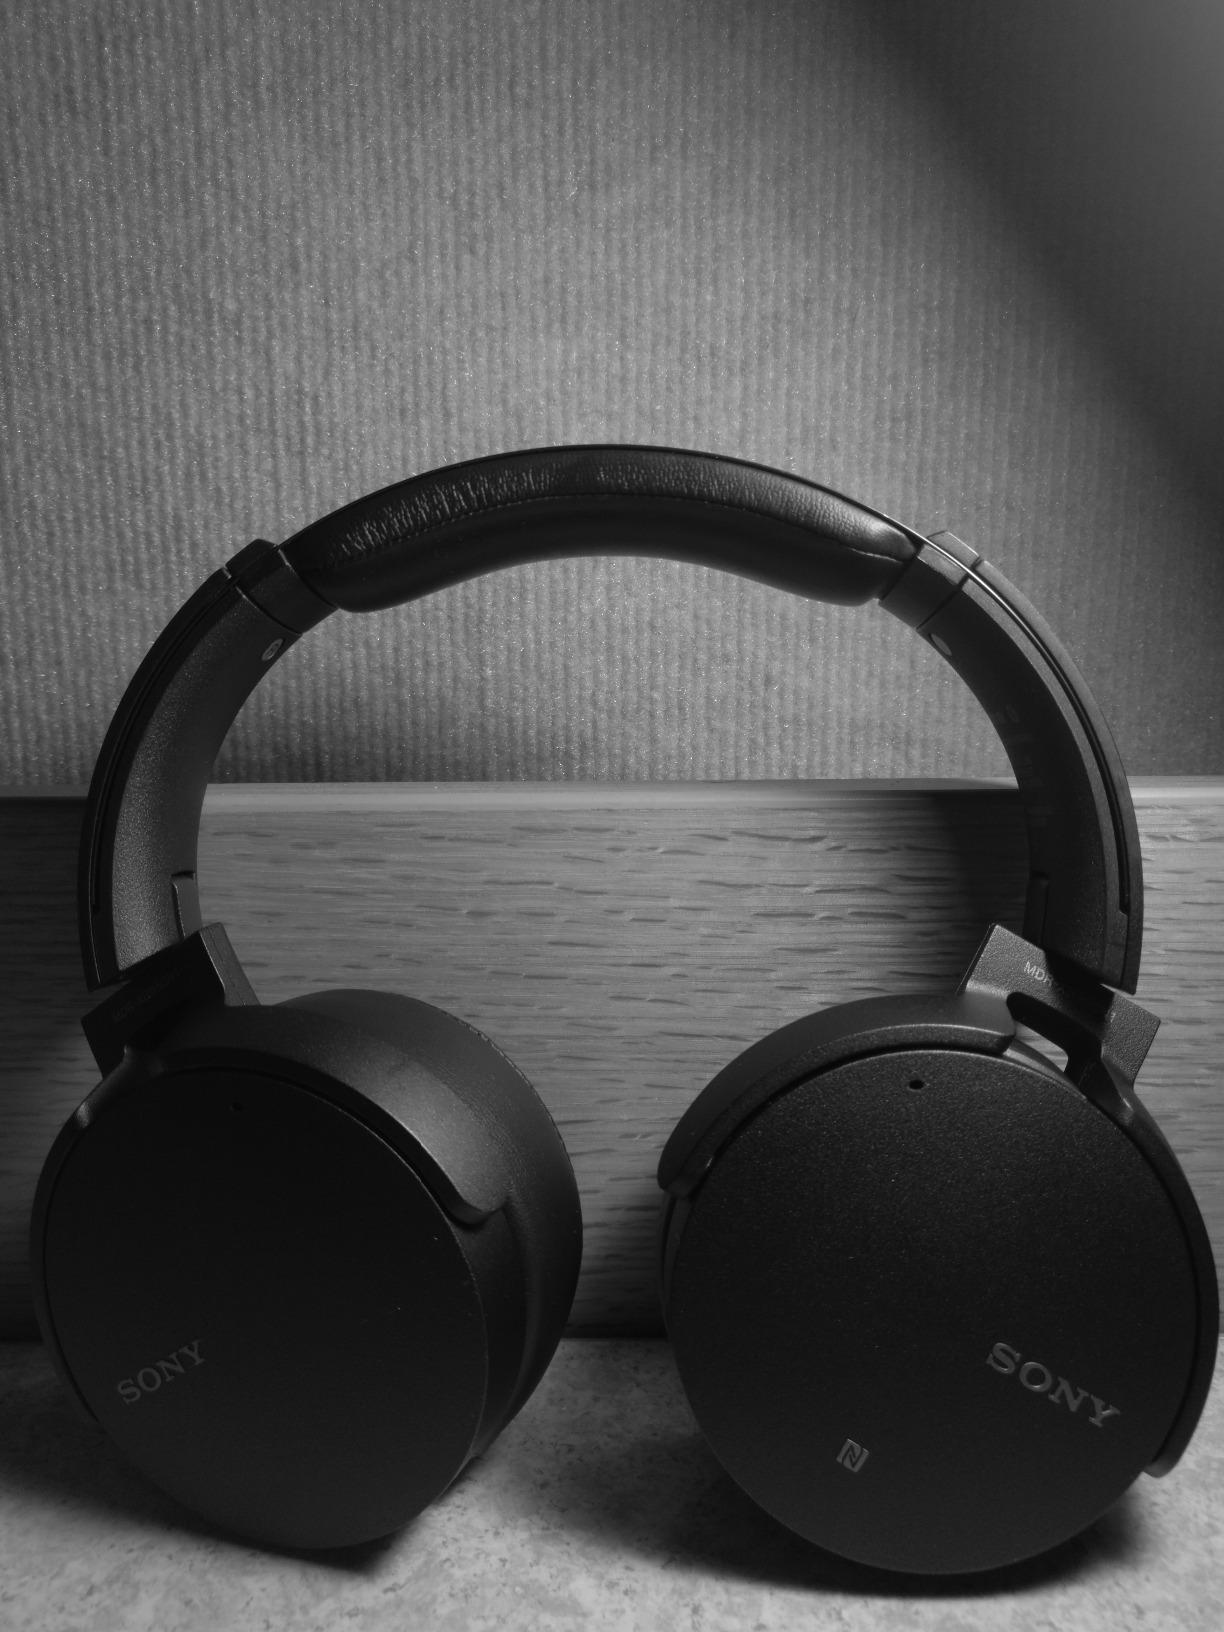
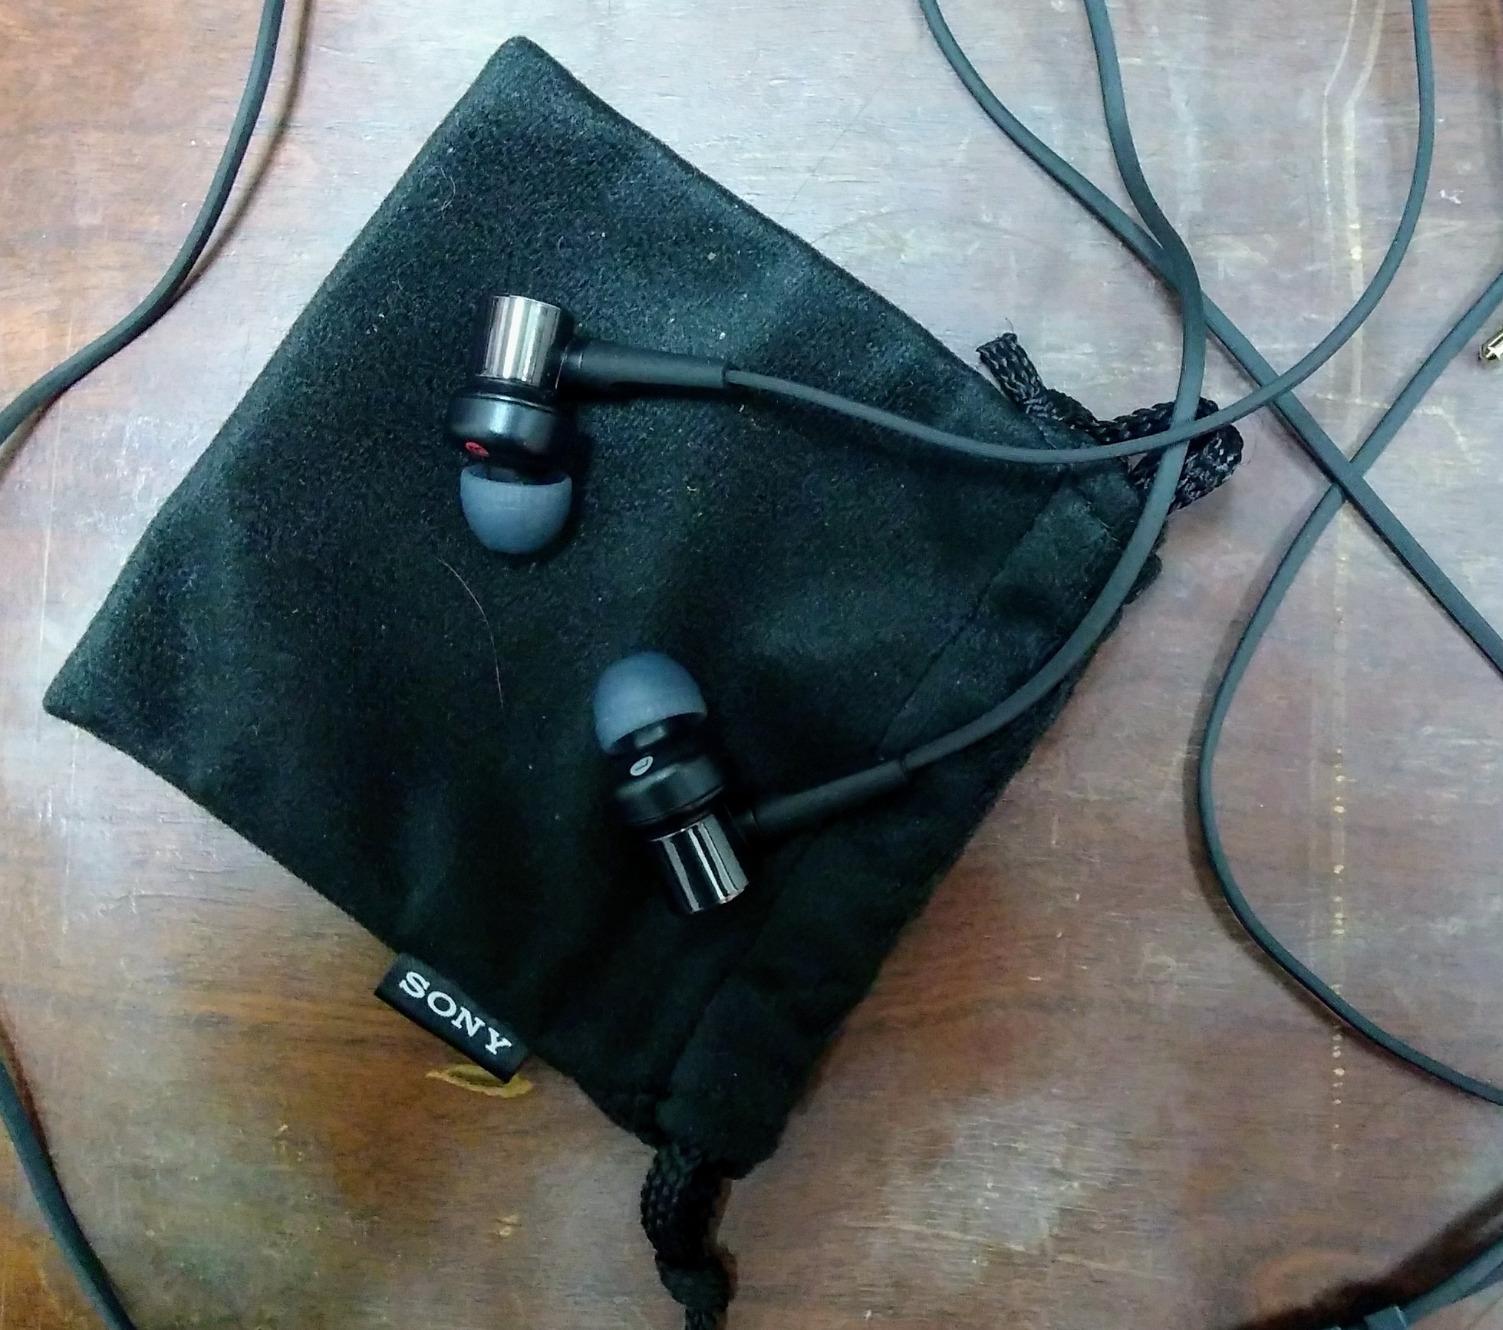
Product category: headphones
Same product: no